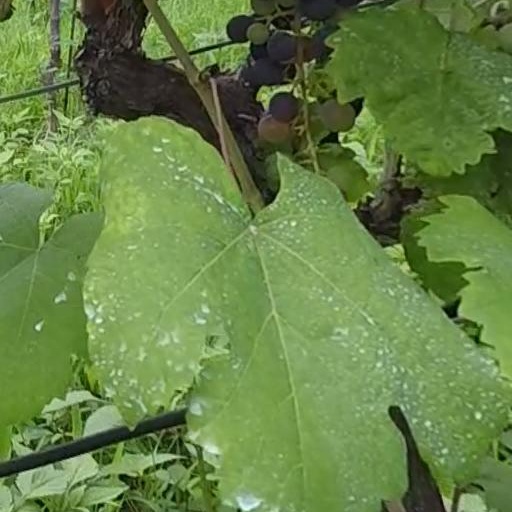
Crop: grape